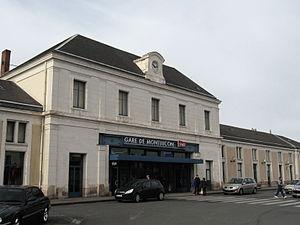
Gare de Montluçon-Ville, Montluçon, Allier, France
Montluçon est une commune française située dans le centre de la France, sous-préfecture du département de l'Allier dans la région Auvergne-Rhône-Alpes.
Cet article recense les monuments historiques de Montluçon, en France.
La gare de Montluçon-Ville est une gare ferroviaire française de la ligne de Montluçon à Saint-Sulpice-Laurière, située sur le territoire de la commune de Montluçon, dans le département de l'Allier, en région Auvergne-Rhône-Alpes.